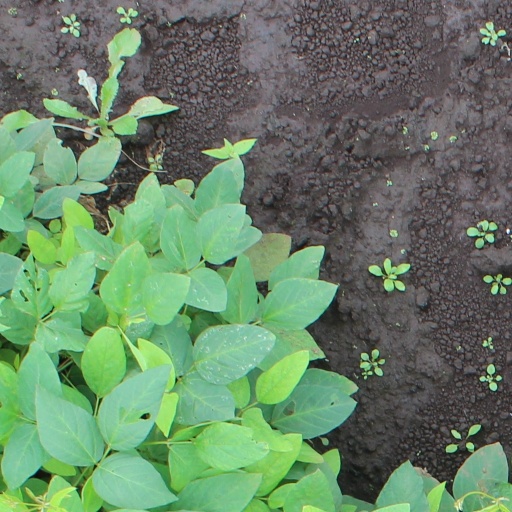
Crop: soybean